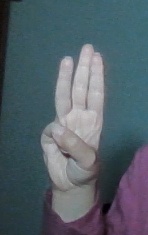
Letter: thaa